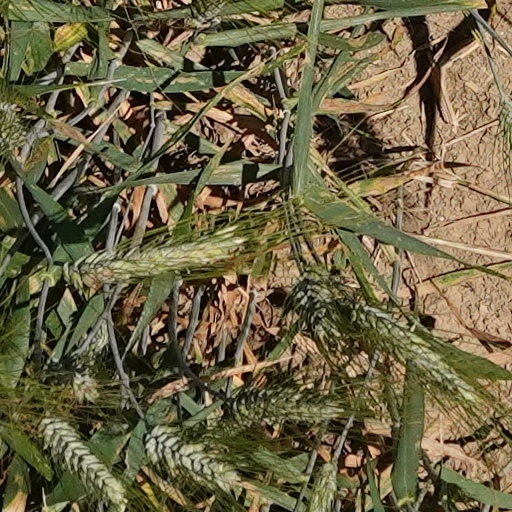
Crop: wheat